Sasabaru Station

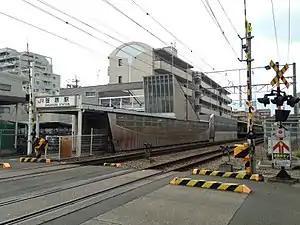
Sasabaru Station in 2016

is a passenger railway station located in Minami-ku, Fukuoka City, Fukuoka Prefecture, Japan. It is operated by JR Kyushu.